Dorothy Levitt

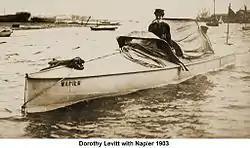
Dorothy Levitt driving the Napier motor yacht, 1903

Levitt's introductory experience competing in a motor race took place in April 1903, the first English woman driver ever to do so. She did not feature among the prize winners but determined that she would improve. Edge was the British agent for Gladiator vehicles and that was the marque driven by Levitt during the first year of her career. In May she piloted the 16 hp version in the four hundred mile Glasgow to London non-stop run, losing only six points out of a possible maximum of 1,000; the points reduction was due to having to stop to address a problem with the vehicle tyres. Her vehicle was a non-starter in the Sun-Rise Hill Climb near Edge Hill, Warwickshire on 25 July so on that occasion she accompanied Edge in his vehicle as official passenger. Levitt became the first British woman to take part in a speed competition when she made her début in speed races at the Southport Speed Trials where she won the class for cars priced between £400 and £550 in her four seater Gladiator. The heats were held on Friday 2 October and the finals on the Saturday when she covered the flying kilometre in a time of one minute forty-five seconds. At a time when purchasing cars was only within the reach of the aristocracy and the upper middle classes and women were expected to remain at home tending to their husband's needs, British society was astonished a woman working in a secretarial capacity was competing in a sport commonly believed to be a male discipline.